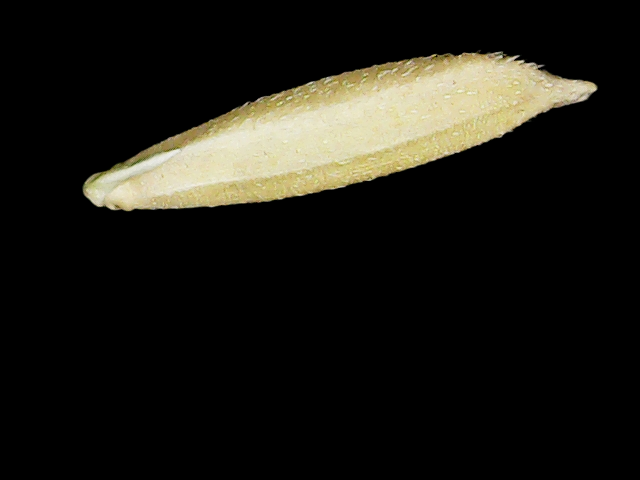
Rice variety: Binadhan25